Mandolin-banjo

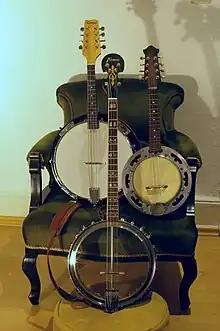
Two styles of mandolin-banjo, showing a large and small head, with a full size, four-string banjo (bottom).

The mandolin-banjo is a hybrid instrument, combining a banjo body with the neck and tuning of a mandolin. It is a soprano banjo. It has been independently invented in more than one country, variously being called mandolin-banjo, banjo-mandolin, banjolin and banjourine in English-speaking countries, banjoline and bandoline in France, and the Cümbüş in Turkey.